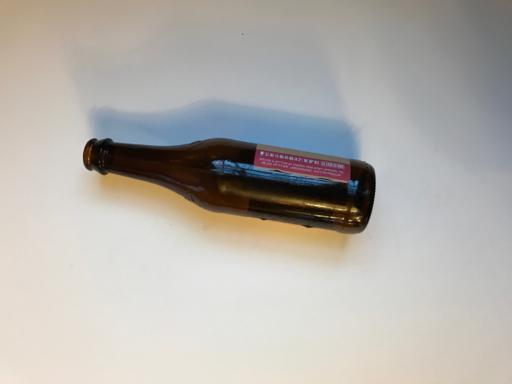
Waste category: glass